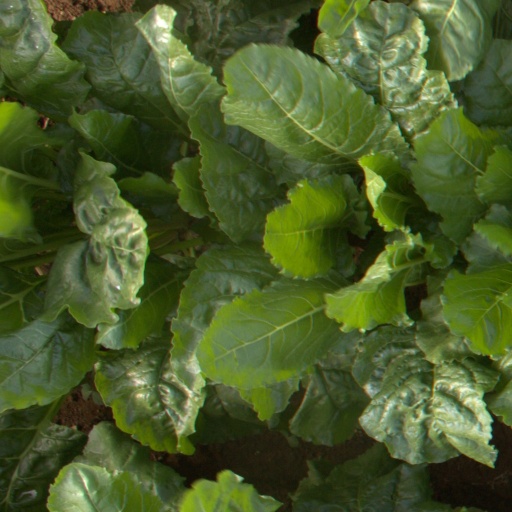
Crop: sugar beet